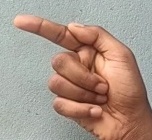
ASL sign: G